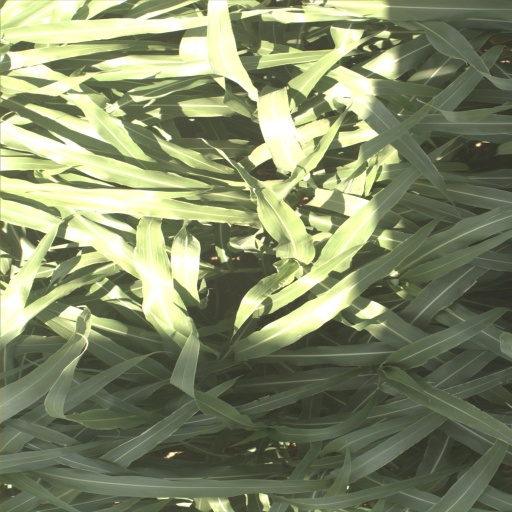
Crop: sorghum